Crossmolina

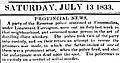
Revenue Police raid, 1833. Warder and Dublin Weekly Mail

Poitín, a traditional Irish spirit made from fermented grain or potatoes, boasts a high alcohol content. Produced in Ireland for centuries, it significantly impacted Crossmolina's local economy. In the early 19th century, Ireland's government worried about prevalent illegal private distillation, leading to frequent conflicts with locals. By February 1816, North Mayo's poitín production alarmed the government enough to station troops in the town to curb the trade.